Casey Wiegmann

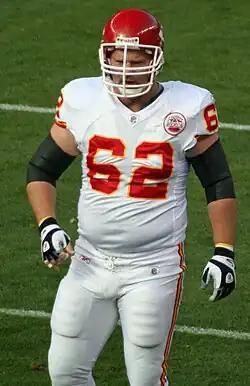
Wiegmann with the Kansas City Chiefs in 2010

Casey Peter Wiegmann (born July 20, 1973) is an American former professional football player who was a center for 16 seasons in the National Football League (NFL). He played college football for the Iowa Hawkeyes. He was signed by the Indianapolis Colts as an undrafted free agent in 1996, and has also played for the New York Jets, Chicago Bears, and Denver Broncos and Kansas City Chiefs.